Mike DeWine

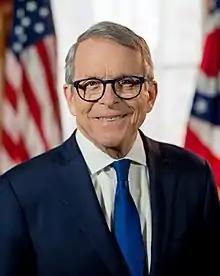
Official portrait, 2018

Richard Michael DeWine (born January 5, 1947) is an American politician and attorney serving as the 70th governor of Ohio since 2019. A member of the Republican Party, he served as the 50th attorney general of Ohio from 2011 to 2019, in the U.S. House of Representatives from 1983 to 1991, and in the U.S. Senate from 1995 to 2007.